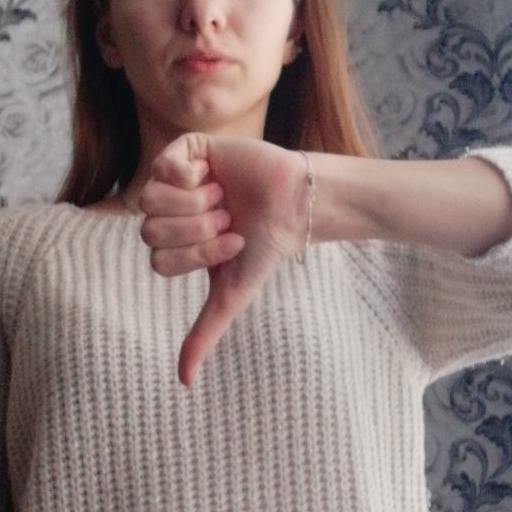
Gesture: dislike